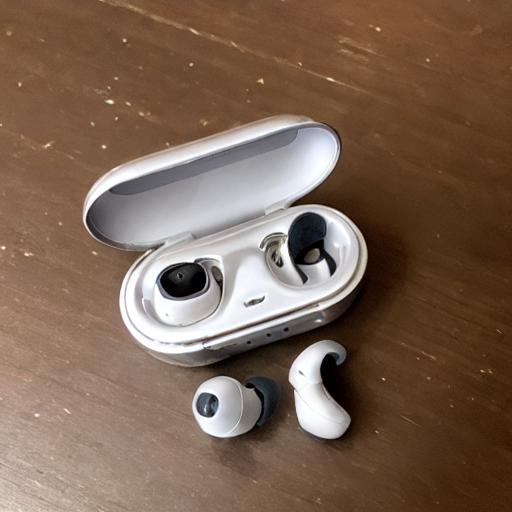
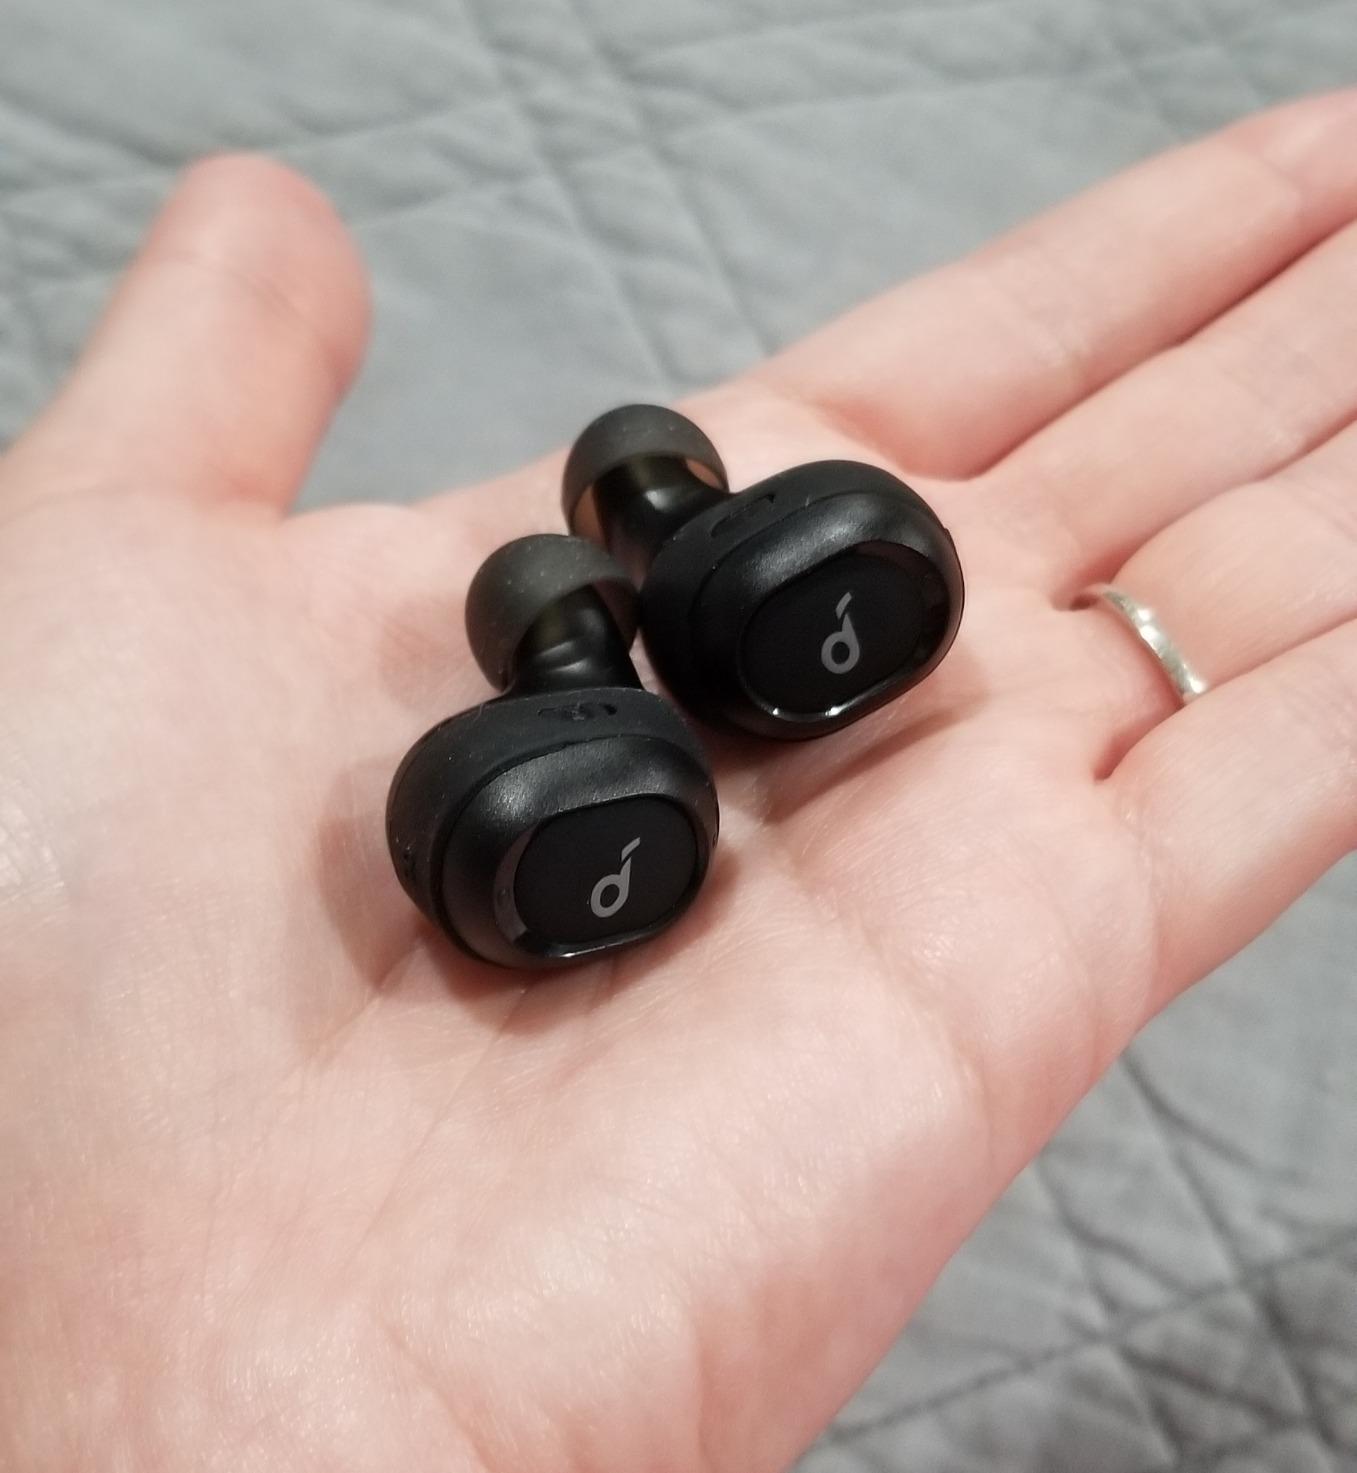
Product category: earbuds
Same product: no